Riho

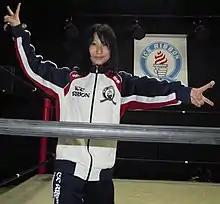
Riho in February 2010

In January 2011, Riho came together with Ice Ribbon's younger wrestlers, including former associates Chii Tomiya and Hikari Minami, to form the Heisei YTR (Young Traditional Revolution) stable, under the leadership of Makoto. On February 6, Riho and Makoto made it to the finals of the Ike! Ike! Ima, Ike! Ribbon Tag Tournament, before being defeated by Muscle Venus (Hikaru Shida and Tsukasa Fujimoto) in a match that was also contested for the International Ribbon Tag Team Championship. On March 31, Riho made her debut for Smash at "Smash.15", where she teamed with Hikari Minami and Tsukushi to defeat Emi Sakura, Makoto and Mochi Miyagi in a six-woman tag team match, scoring the deciding pinfall over Miyagi. The following month, Riho and Minami began producing their own events under the banner of "Teens", which would focus on spotlighting Ice Ribbon's younger wrestlers. In August, the alliance between Riho and Makoto was broken, when Makoto announced that she would be leaving Ice Ribbon for Smash. On August 11, Riho interrupted a Smash press conference, where the transfer was made official, by attacking Smash promoter Tajiri and challenging him to a match. The match took place on August 21, during Makoto's final night in Ice Ribbon, and saw Tajiri pick up the win. On December 25 at "RibbonMania 2011", Seina returned to Ice Ribbon, after a two-year hiatus, to wrestle her retirement match against her Riho. Riho won the match in eight minutes and afterwards refereed a three-minute match, where Seina was defeated by her longtime friend Hikari Minami.